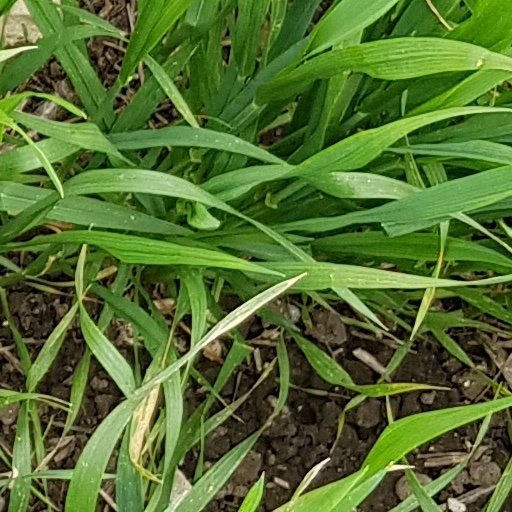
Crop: wheat